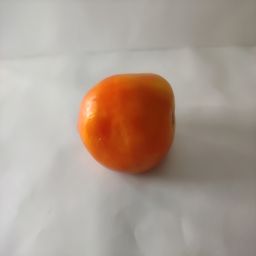
Crop: Tomato
Quality: Ripe